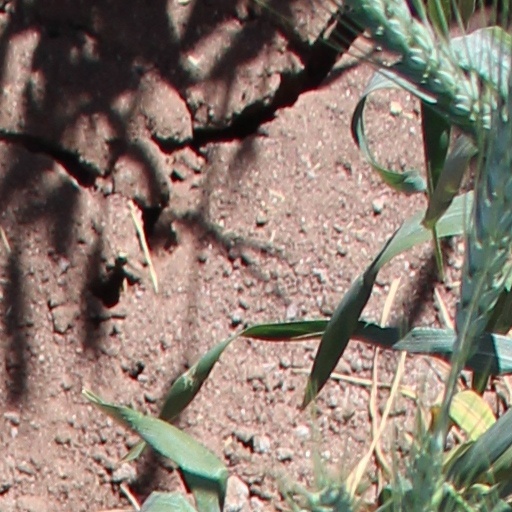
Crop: wheat